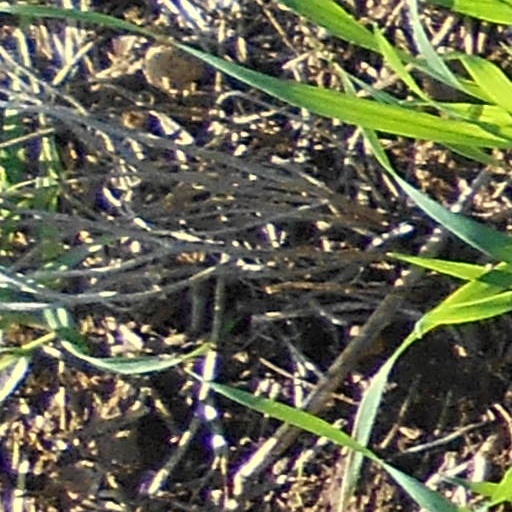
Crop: wheat